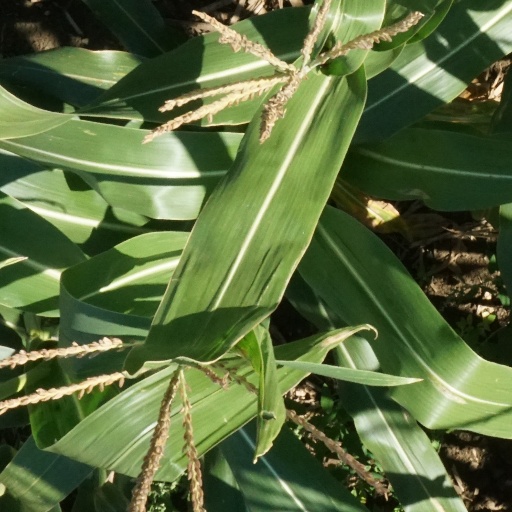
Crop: maize; corn